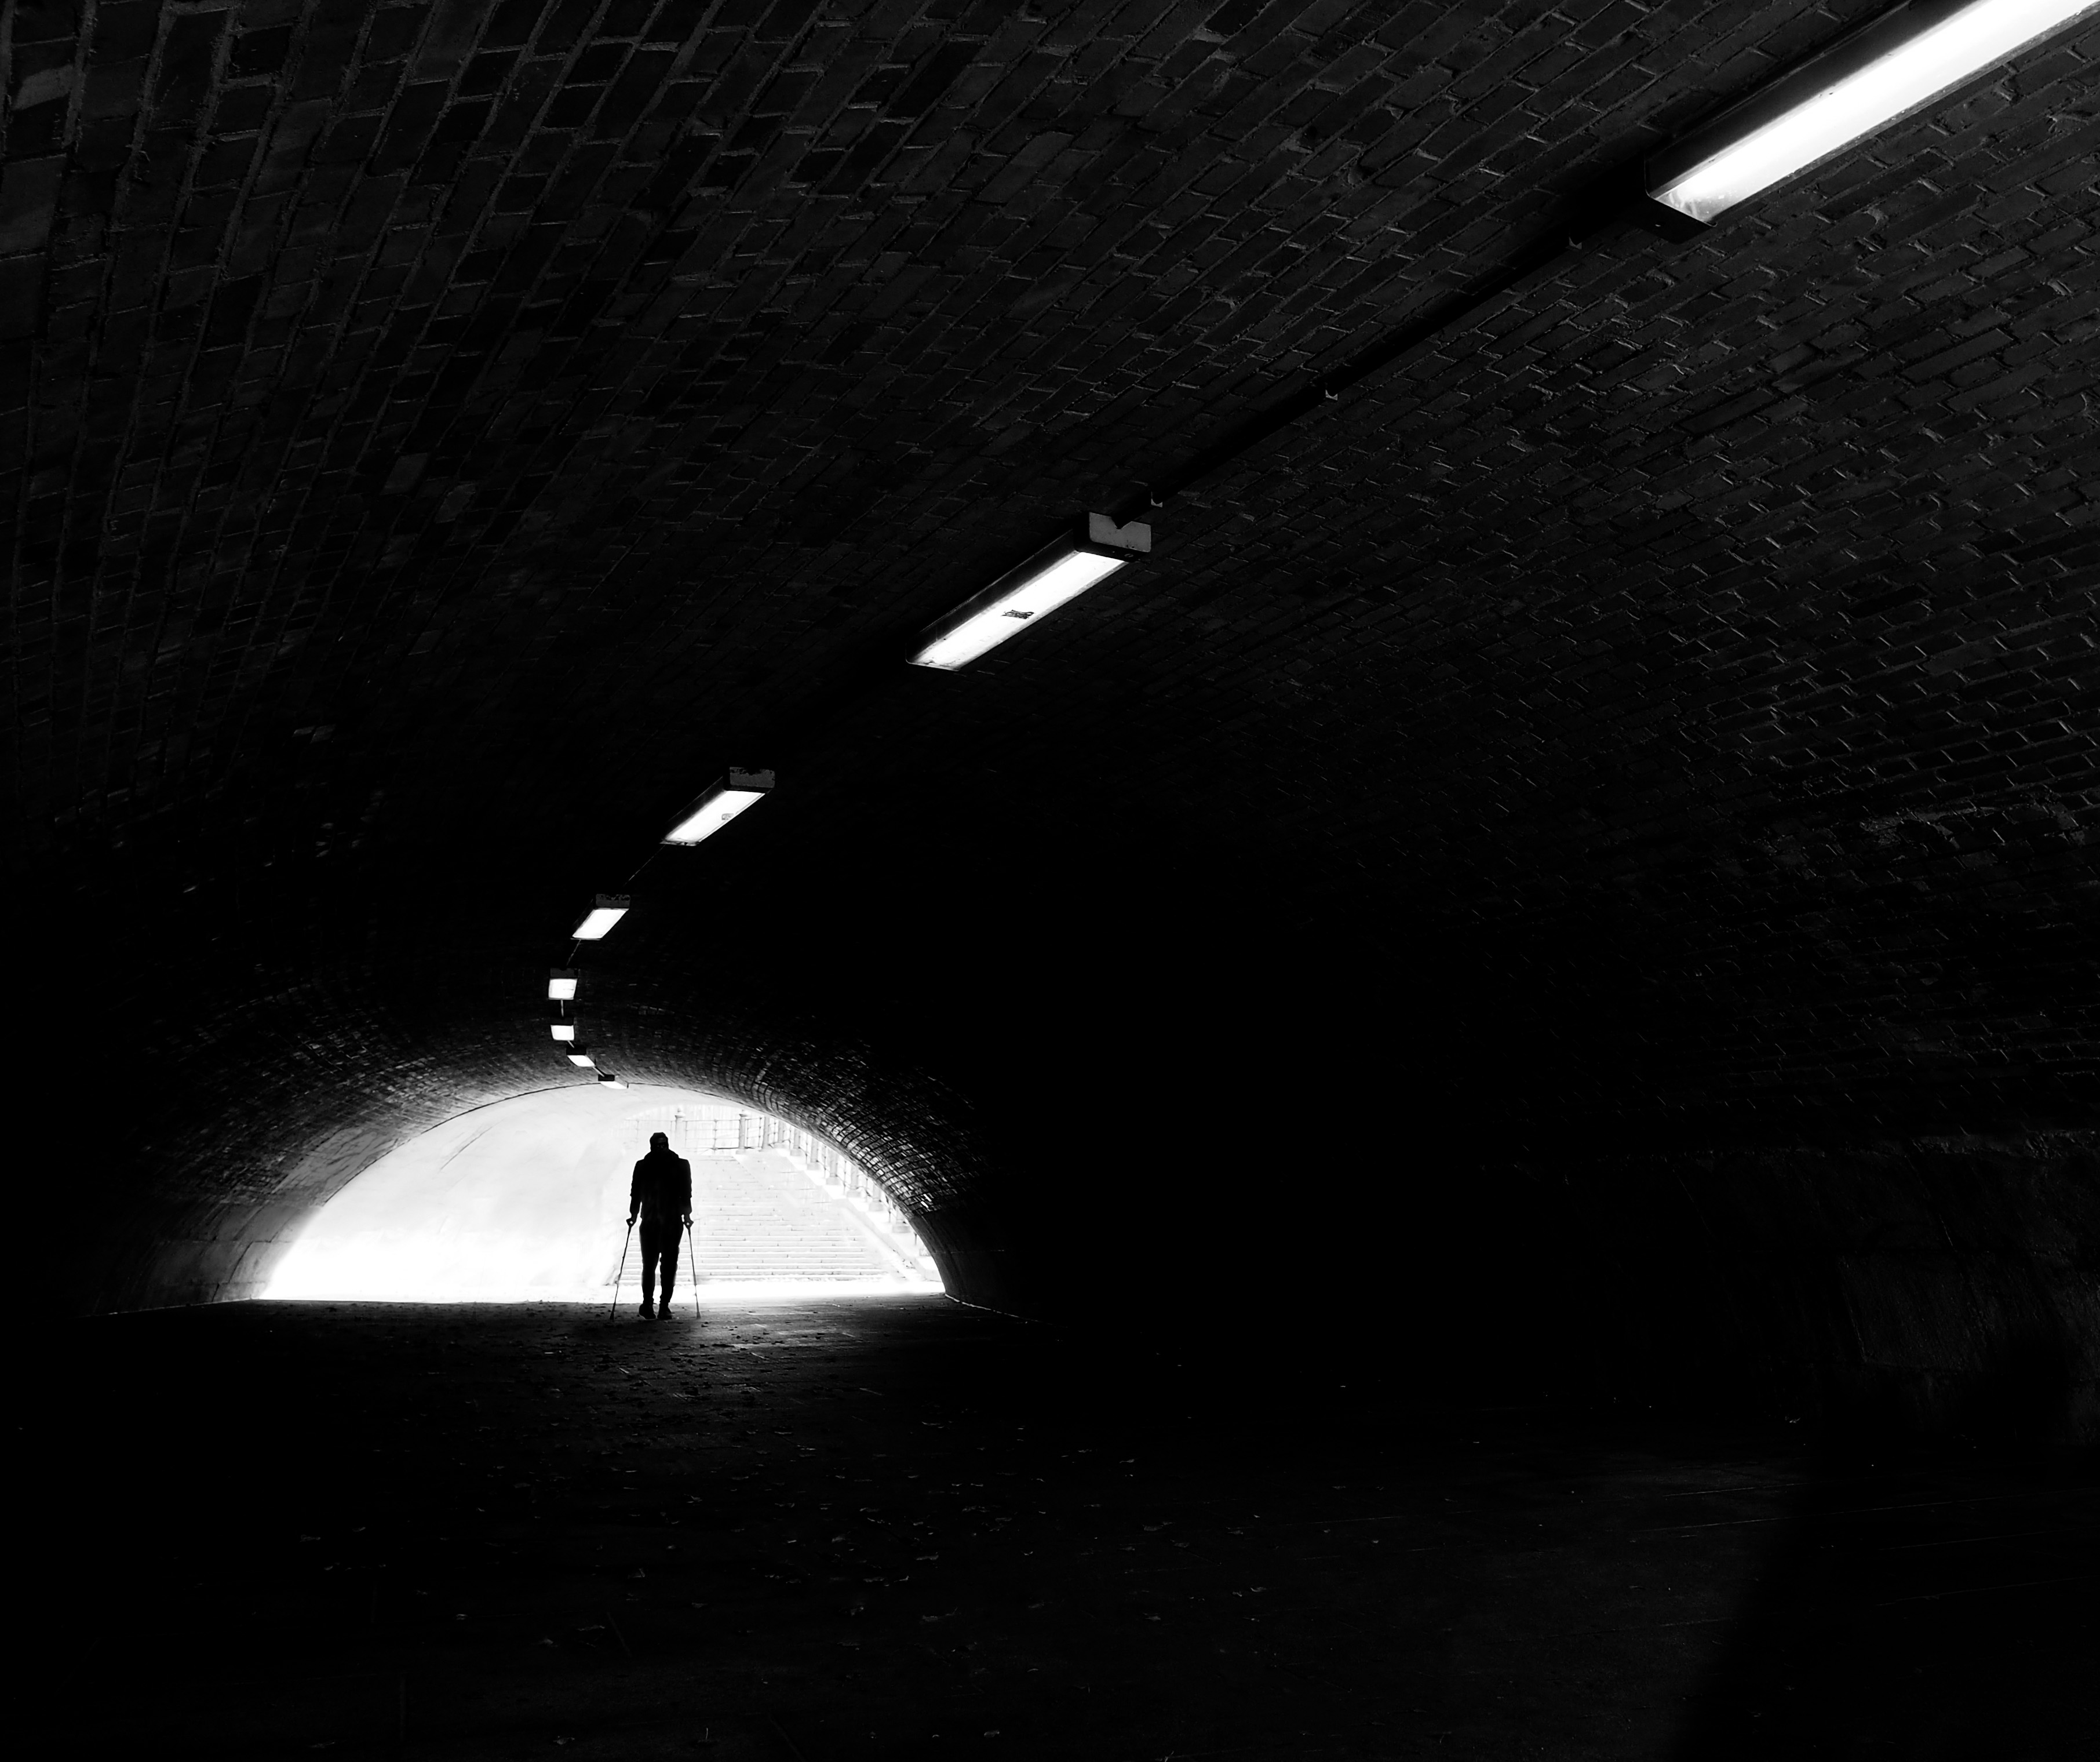
silhouette, light, black and white, people, white, street, night, tunnel, shadow, darkness, black, monochrome, lighting, streetphotography, bw, infrastructure, olympus, berlin, sw, strassenfotografie, streettog, monochrome photography